Gothic metal

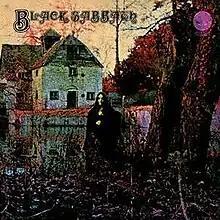
Black Sabbath's self-titled debut album (1970) with its gothic cover art

Heavy metal music is perceived by many members of the goth subculture as the "crass, crude macho antithesis of everything that their music represents". In contrast to the "softer" and "more feminine" character of gothic music, the heavy metal genre is typically associated with aggression and masculinity. Despite this difference, "a few bold souls have identified Black Sabbath's eponymous 1970 debut album as the first ever 'Goth-rock' record". The author Gavin Baddeley notes that the title track of the album "describes a satanic rite, complete with driving-rain and tolling bell sound effects, while the cover focuses on a black-cloaked, spectral-looking girl in a graveyard, shot through a sickly pale ochre filter". Other commentators have described Black Sabbath as the "absolute prototype gothic heavies" and observed that by separating the band's music "from their heavy metallic connotations", one "could cull a killer Goth album from their first five LP's, with every future reference point and requirement intact".